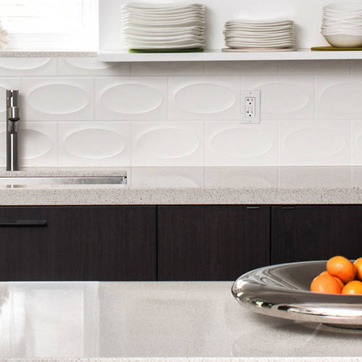
Material: polishedstone